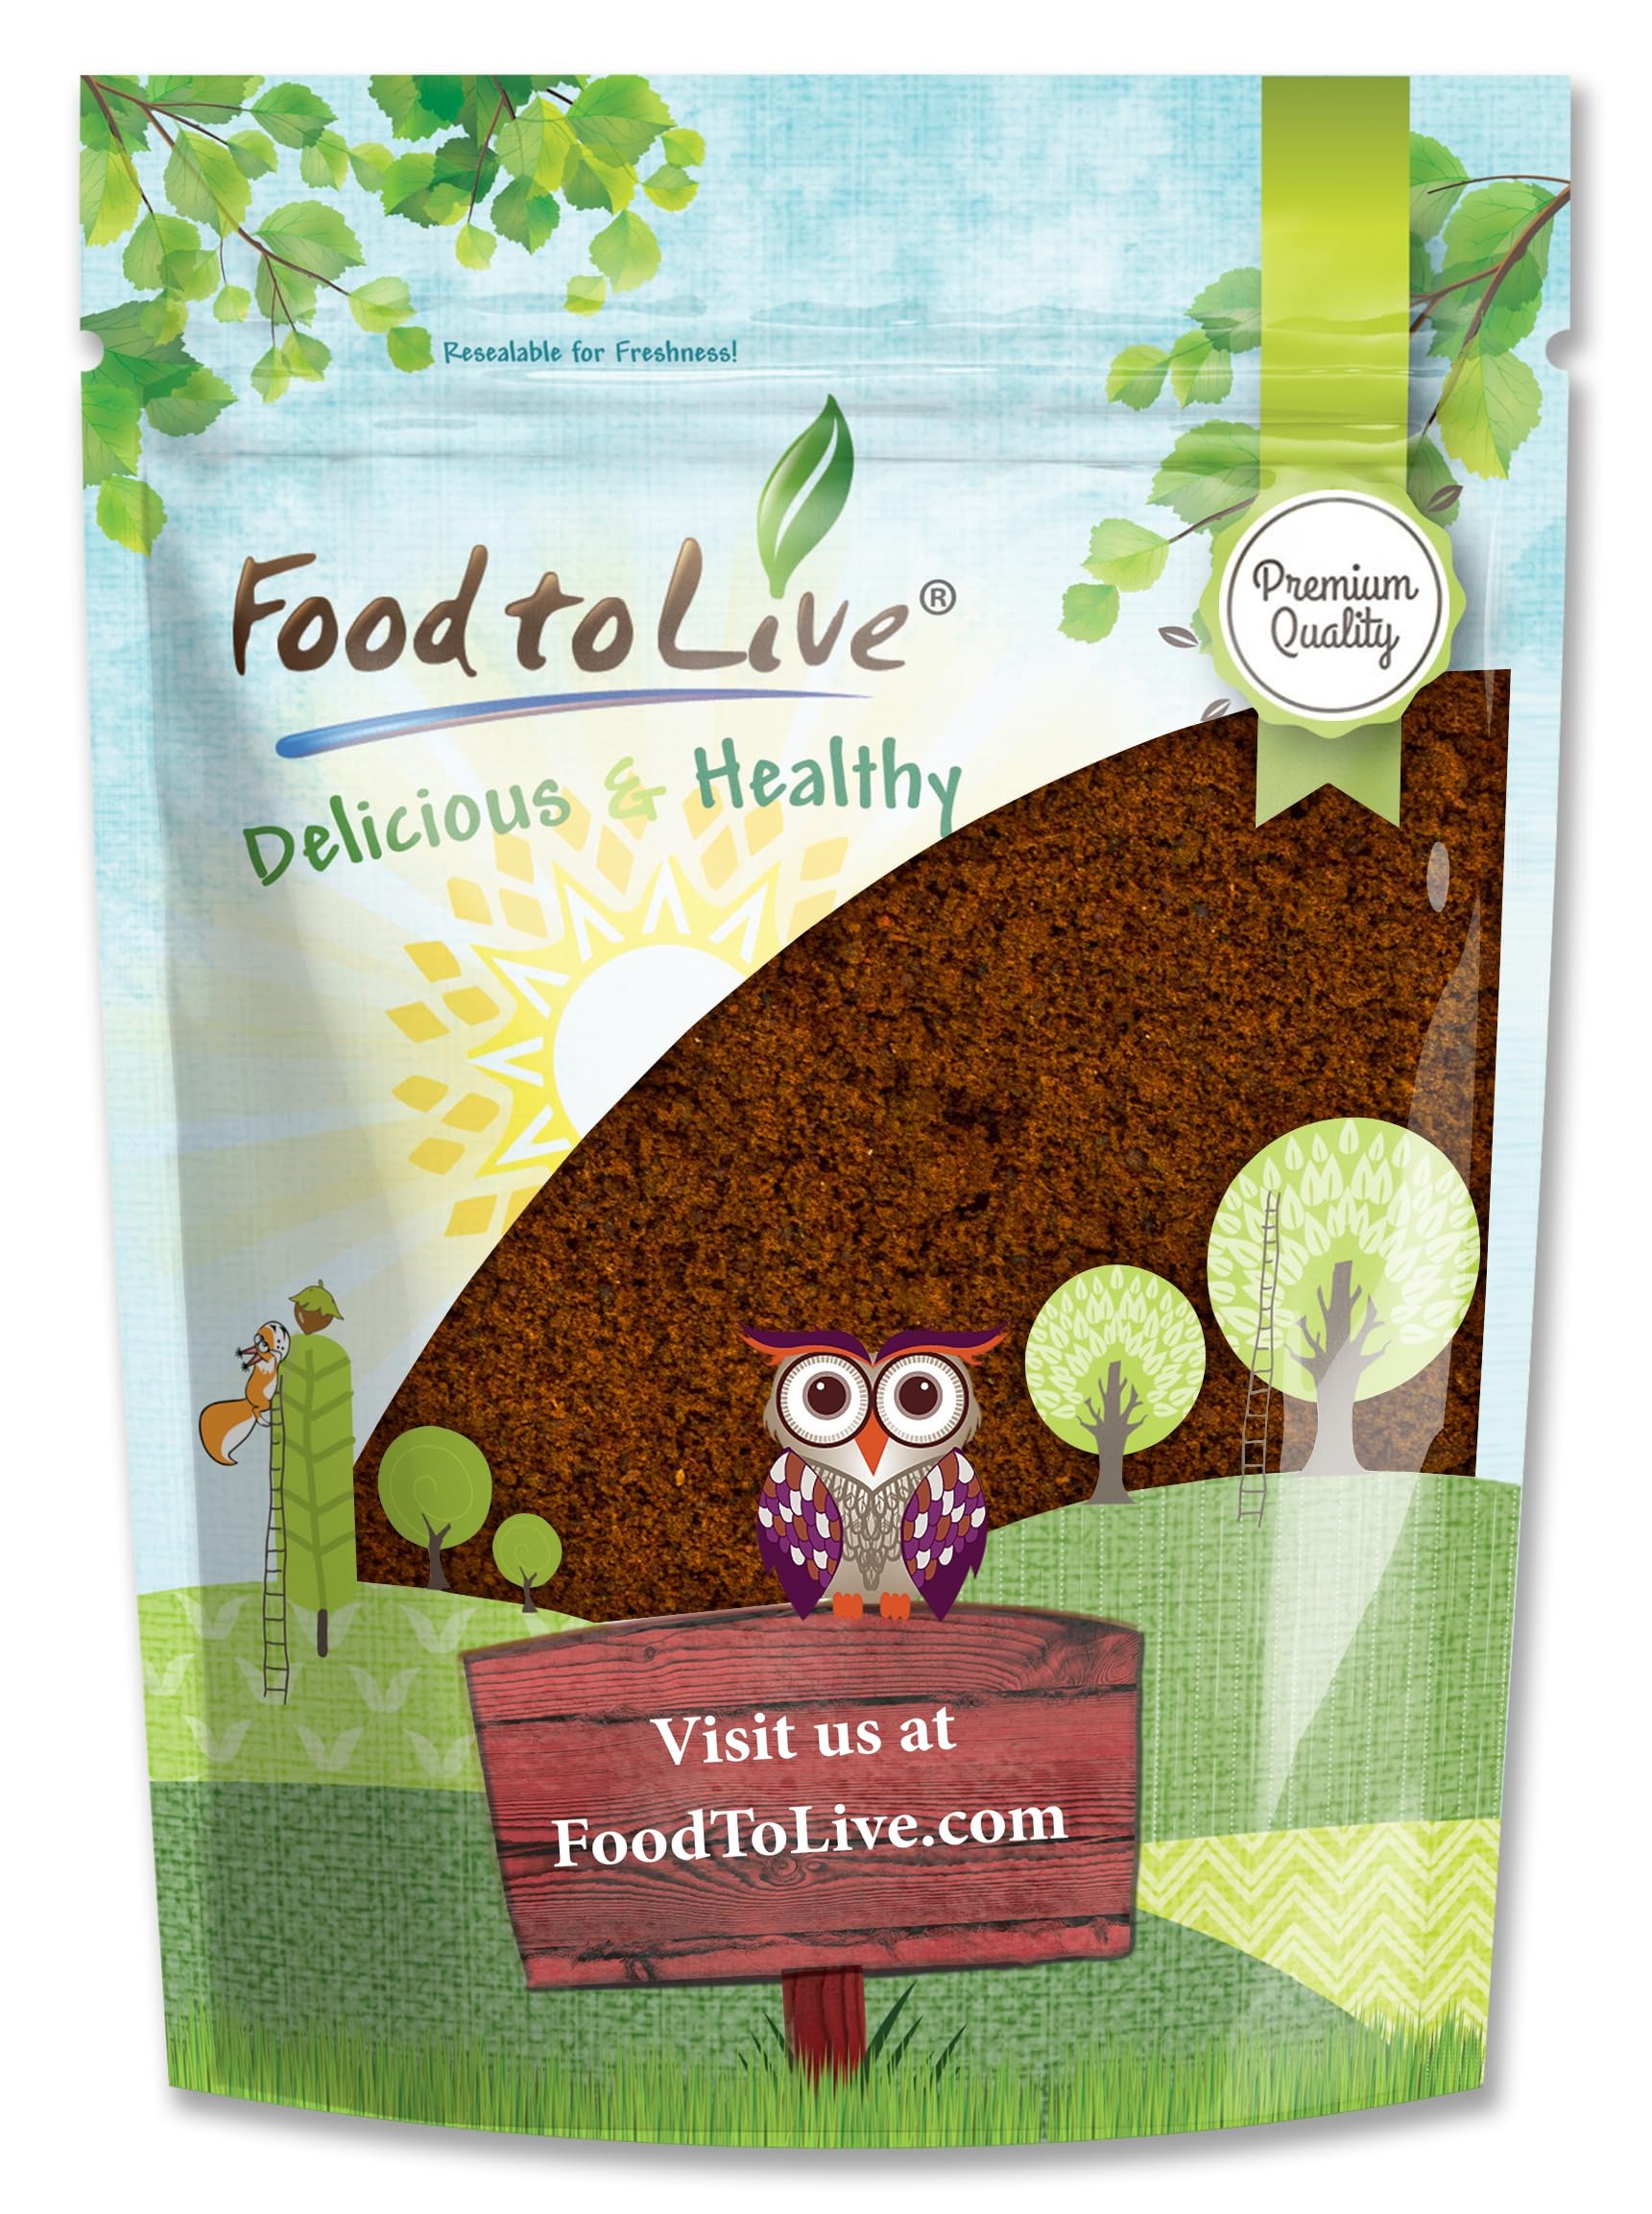
Item Name: Food to Live Clove Powder, 3 Pounds – Finely Ground Clove Pods, Pure, Vegan, Bulk Spice. Good Source of Vitamin K and Iron. Great for Hot Beverages, Pickles, Curries, and Spice Blends
Bullet Point 1: ✔️ PREMIUM QUALITY, 100% RAW, VEGAN: Clove Powder by Food to Live is of Premium Quality, 100% Raw, Vegan, contains NO additives, and is free of cholesterol.
Bullet Point 2: ✔️ PURE CLOVES, RICH FLAVOR & AROMA: Our Powder is made by simply grinding dehydrated Cloves into a fine texture. It boasts a rich sweet and spicy flavor and a strong warm aroma.
Bullet Point 3: ✔️ HIGHLY NUTRITIOUS, RICH IN ANTIOXIDANTS: Powdered Cloves are a powerhouse of dietary fiber, eugenol – potent antioxidant, Vitamins C and K as well as various essential minerals including Manganese, Iron, Calcium, and Magnesium.
Bullet Point 4: ✔️ SUPER VERSATILE SPICE: Use Cloves Powder to season meats, marinades, curries, stir-fries, stews, and veggies. Make your own spice blend or prepare delicious beverages such as chai tea, spiced apple cider, mulled wine, and eggnog.
Bullet Point 5: ✔️ PERFECT FOR BAKING: Ground Cloves pair well with allspice, nutmeg, ginger, cardamon, vanilla, and are often used for making aromatic baked goodies: gingerbread, pumpkin pie, spiced muffins, stollen, cookies, and cakes.
Product Description: Discover the versatility and convenience of Food to Live’s Clove Powder which is produced by dehydrating and milling the flower buds of the tree named Syzygium aromaticum. Our Ground Clove is a Premium Quality, Vegan, and 100% Raw product. Dried Clove Powder Nutritional Profile and Benefits Powdered Cloves can boost the nutritional value of your usual dishes and complement a balanced meal plan. What cloves are most praised for is their rich content of eugenol – a powerful antioxidant that fights free radicals. Besides, Ground Cloves Powder is abundant in dietary fiber, one of the key macronutrients. Further, this aromatic powder is an excellent source of several essential minerals such as Iron, Calcium. Versatile Ways to use Ground Cloves Pure Clove Powder is brown in color, fine in texture, and boasts a rich and warm aroma. The flavor of Ground Cloves is strong, spicy, and somewhat sweet. This powder is super universal and can be used in both sweet and savory recipes. Use it to bring out the flavor of meat, gravies, marinades, curries, and stews. Moreover, Clove Powder is often included in holiday drinks such as eggnog and punches in addition to mulled wine, spiced apple cider, and chai tea. Apart from that, Powdered Cloves are used when making pastries like muffins, pumpkin pie, gingerbread, cookies, or stollen. Milled Cloves combine well with vanilla, ginger, nutmeg, garlic, cardamon, and in some recipes, they can even substitute these spices. It’s generally advised not to eat more than ½ teaspoon of clove powder a day. However, the uses of this unique product go beyond cooking. Add Clove Powder to your face and hair masks and get the most out of it!
Value: 48.0
Unit: Ounce

Price: 49.61